Findhorn Ecovillage

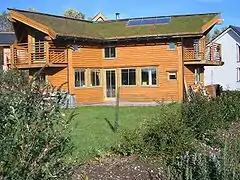
An eco-house at Findhorn with turf roof and solar panels

The site has a comprehensive building code that all new buildings are required to meet. It goes far beyond current UK building standards and includes features such as very efficient insulation (typically using products made from recycled paper), non-toxic organic paints, wood preservatives and boarding manufactured without the use of toxic glues or resins, and roofing with natural clay tiles.